Red House Park

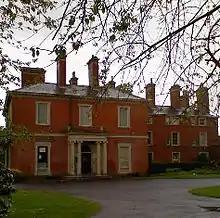
The Red House pictured in 2007.

Within the park is The Red House, a country house built in the 1841 for the then Liberal MP for Walsall, Robert Wellbeloved Scott, and stood in his estate. Since 17 June 1996 it has been a Grade II listed building, statutory list reference: 5/110011 (179). It uses red bricks in Flemish bond with stone dressings. It has a hipped roof with Welsh slates and brick chimneys.